Municipal Council of Vacoas-Phoenix

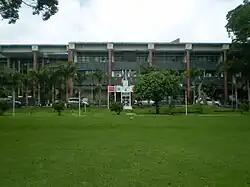
The Municipal Council of Vacoas-Phoenix

The Municipal Council of Vacoas-Phoenix also known as Municipality is the local authority responsible for the administration of the town of Vacoas-Phoenix, Plaines Wilhems District, Mauritius. The Mayor is Mike Manfred Roy Mungur and the Deputy Mayor Devianee Ramchurn.